Alexander Lewin

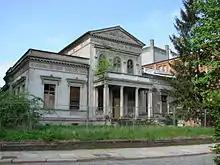
Cohn's villa in Guben, residence of the Lewin family until 1938

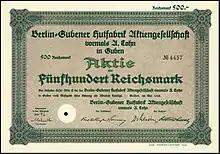
Share in Berlin-Gubener Hutfabrik AG from May 1928 with the signature of board member Alexander Lewin

Alexander Lewin, who was born in Vienna, studied law and obtained a doctorate. He joined the family business, the Berlin-Gubener Hutfabrik AG, vorm. A. Cohn, a. His father Hermann Lewin and his uncle Apelius Cohn founded their first hat factory in Berlin in 1859, to which a branch in Guben was added in 1876. After the death of his father Hermann Lewin in 1920, Alexander Lewin took over the management of the company as general director and board member. By 1922 the company was the largest hat manufacturer in Germany by 1922, employing more than 4,000 people in 1928.